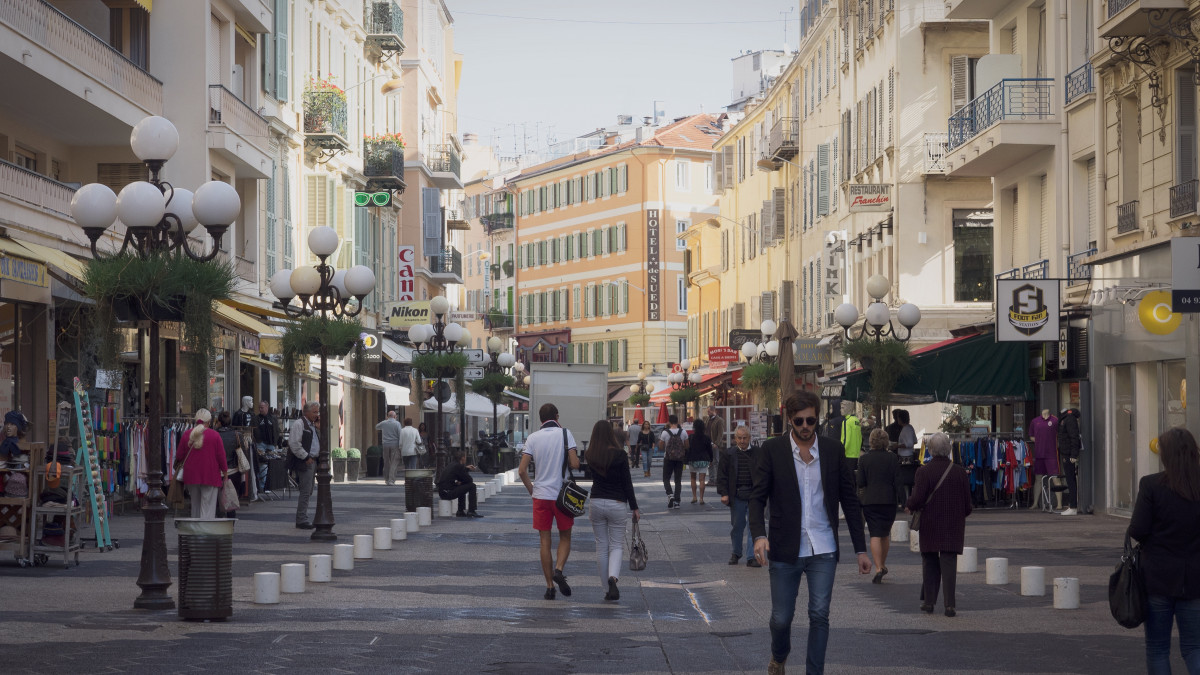
Tags: road, street, city, crowd, cityscape, downtown, plaza, lane, public space, infrastructure, town square, neighbourhood